Defense industry of Japan

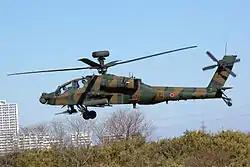
JGSDF AH-64D (DJP) attached to the 1st Airborne Brigade January 2012

Following Allied occupation of Japan after the Second World War, major economic, social and governmental reforms were implemented to change and rebuild Japan. Among these changes included the creation of Article 9 of the Japanese Constitution, dismantlement of Japan's military, and abolishing military production and zaibatsu in an effort to demilitarize Japan. However, with the outbreak of the Korean War, U.S. troops garrisoned in Japan had to move to the Korean Peninsula for war: depriving Japan of its defenses. With this dilemma U.S. occupation authorities encouraged (or pressured) Japan into rebuilding its own military force: leading to the establishment of the National Police Reserve and later the Japan Self-Defense Forces. Around 1952, Japanese manufacturers began repairing and maintaining equipment for U.S. forces in Asia, and later in 1954, Japan's defense industry began to manufacture and arm the newly established JSDF with U.S. designed weapons. Former zaibatsus, such as Mitsubishi and Sumitomo, made their return to the defense industry. Furthermore, the 1954 Mutual Security Assistance Pact allowed Japan to receive military aid in the form of funds, materials, and services from the United States. The agreement further served as the basis for Japan to purchase and/or develop U.S. weapons under license as per the Treaty of Mutual Cooperation and Security Between the United States and Japan.